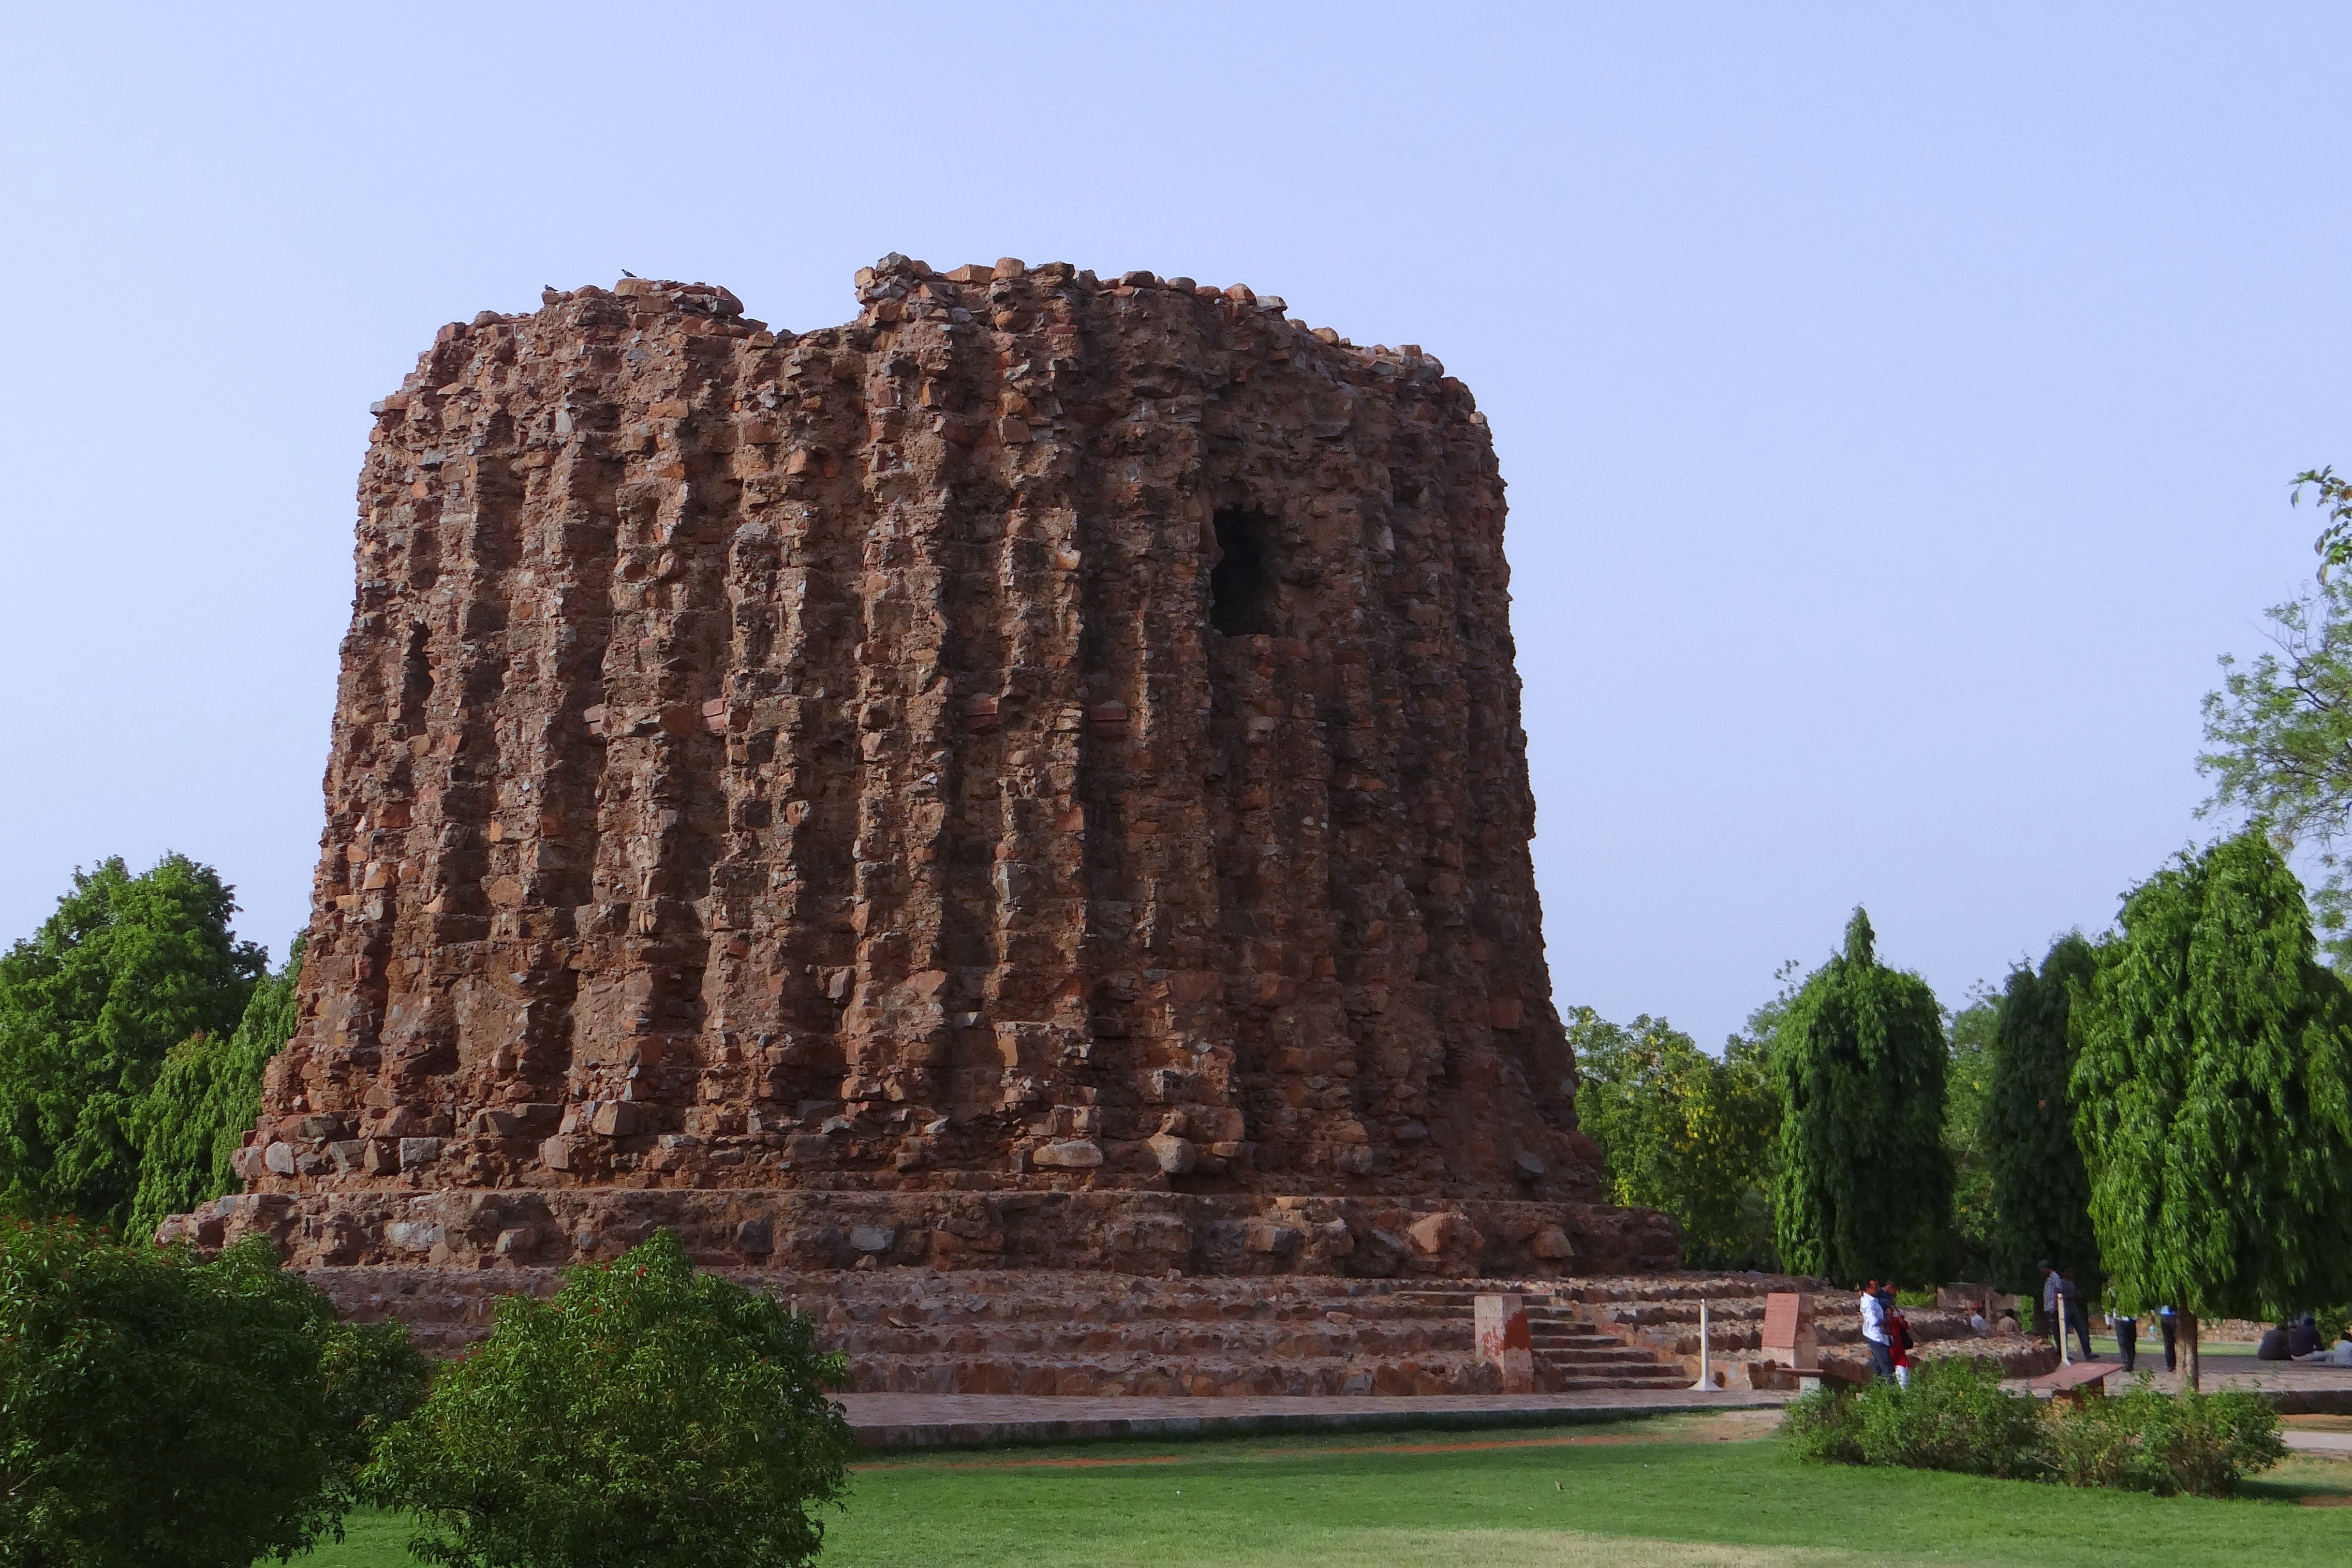
rock, building, monument, pillar, landmark, place of worship, temple, ruins, heritage, india, stonework, delhi, monolith, archaeological site, unesco world heritage site, historic site, ancient history, maya civilization, qutab complex, islamic monument, unfinished base, second tower